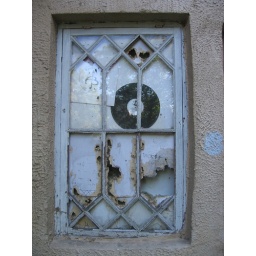
A window of an abandoned (nowadays torn down) house in Turku. June 2006.